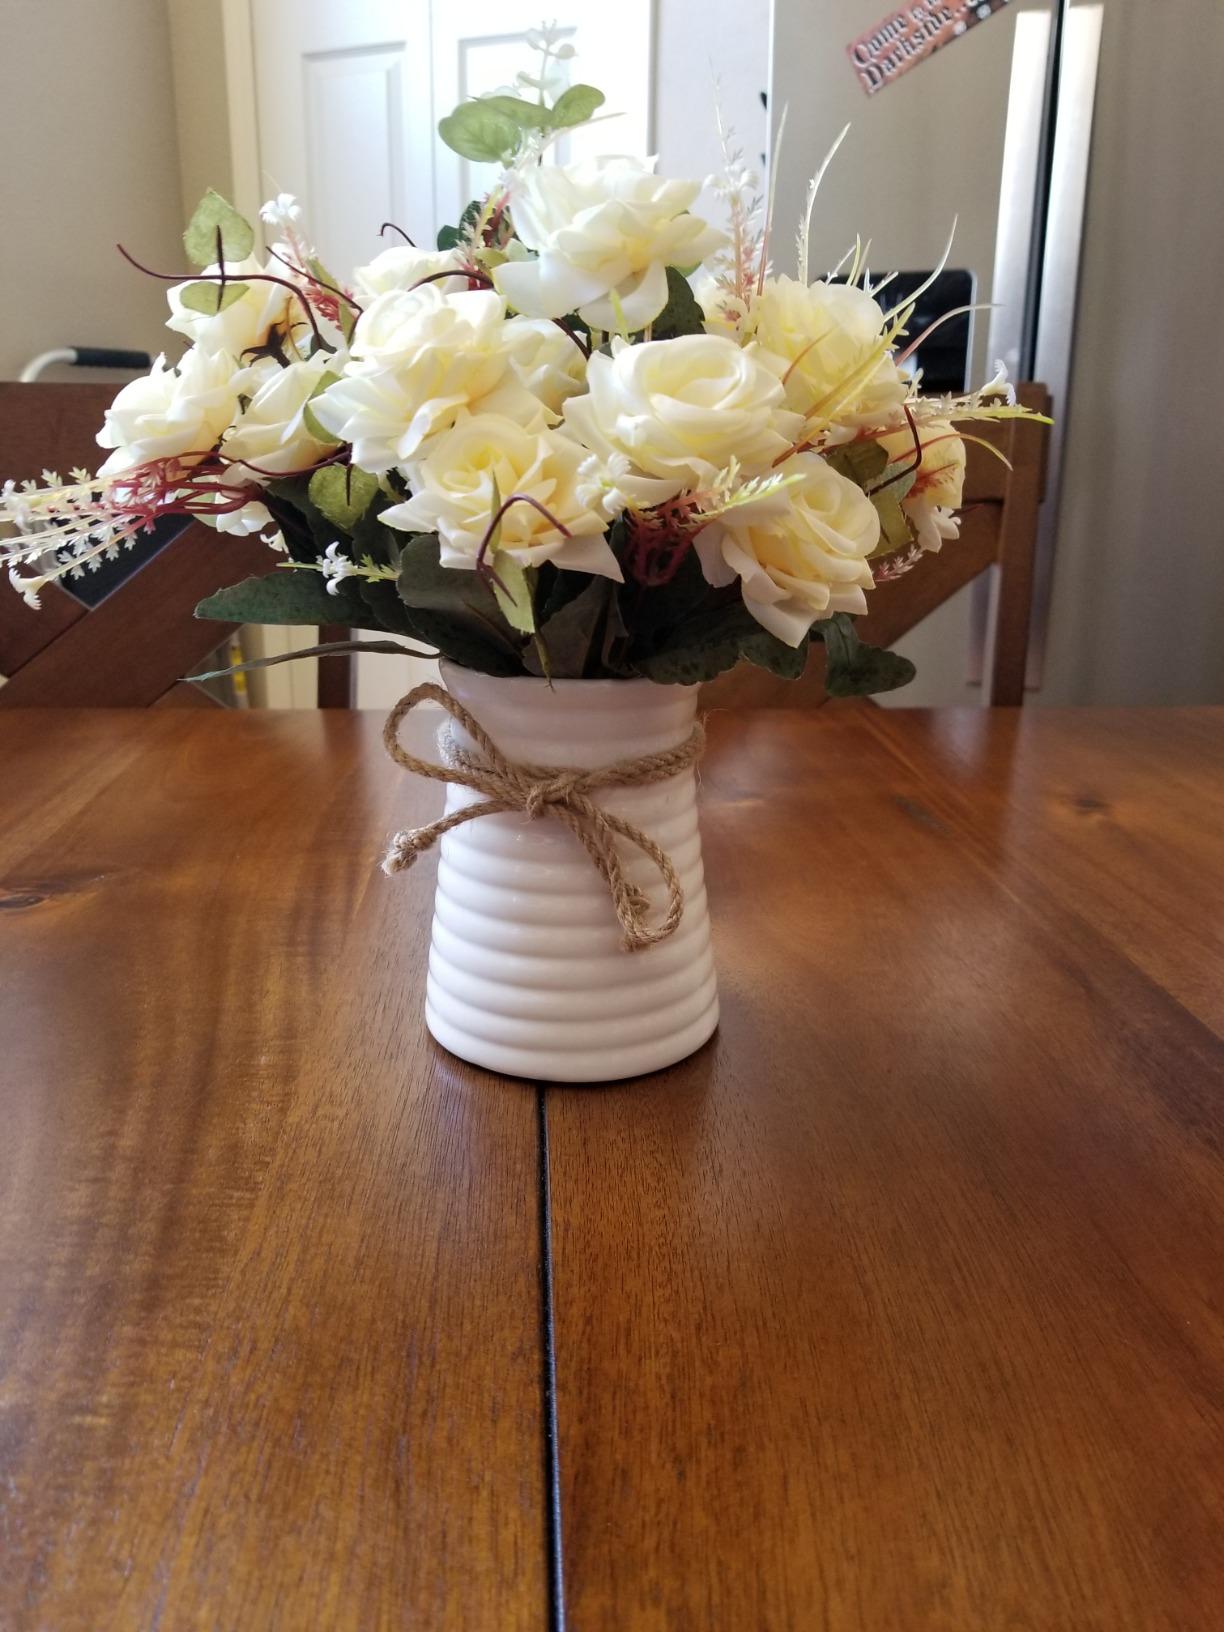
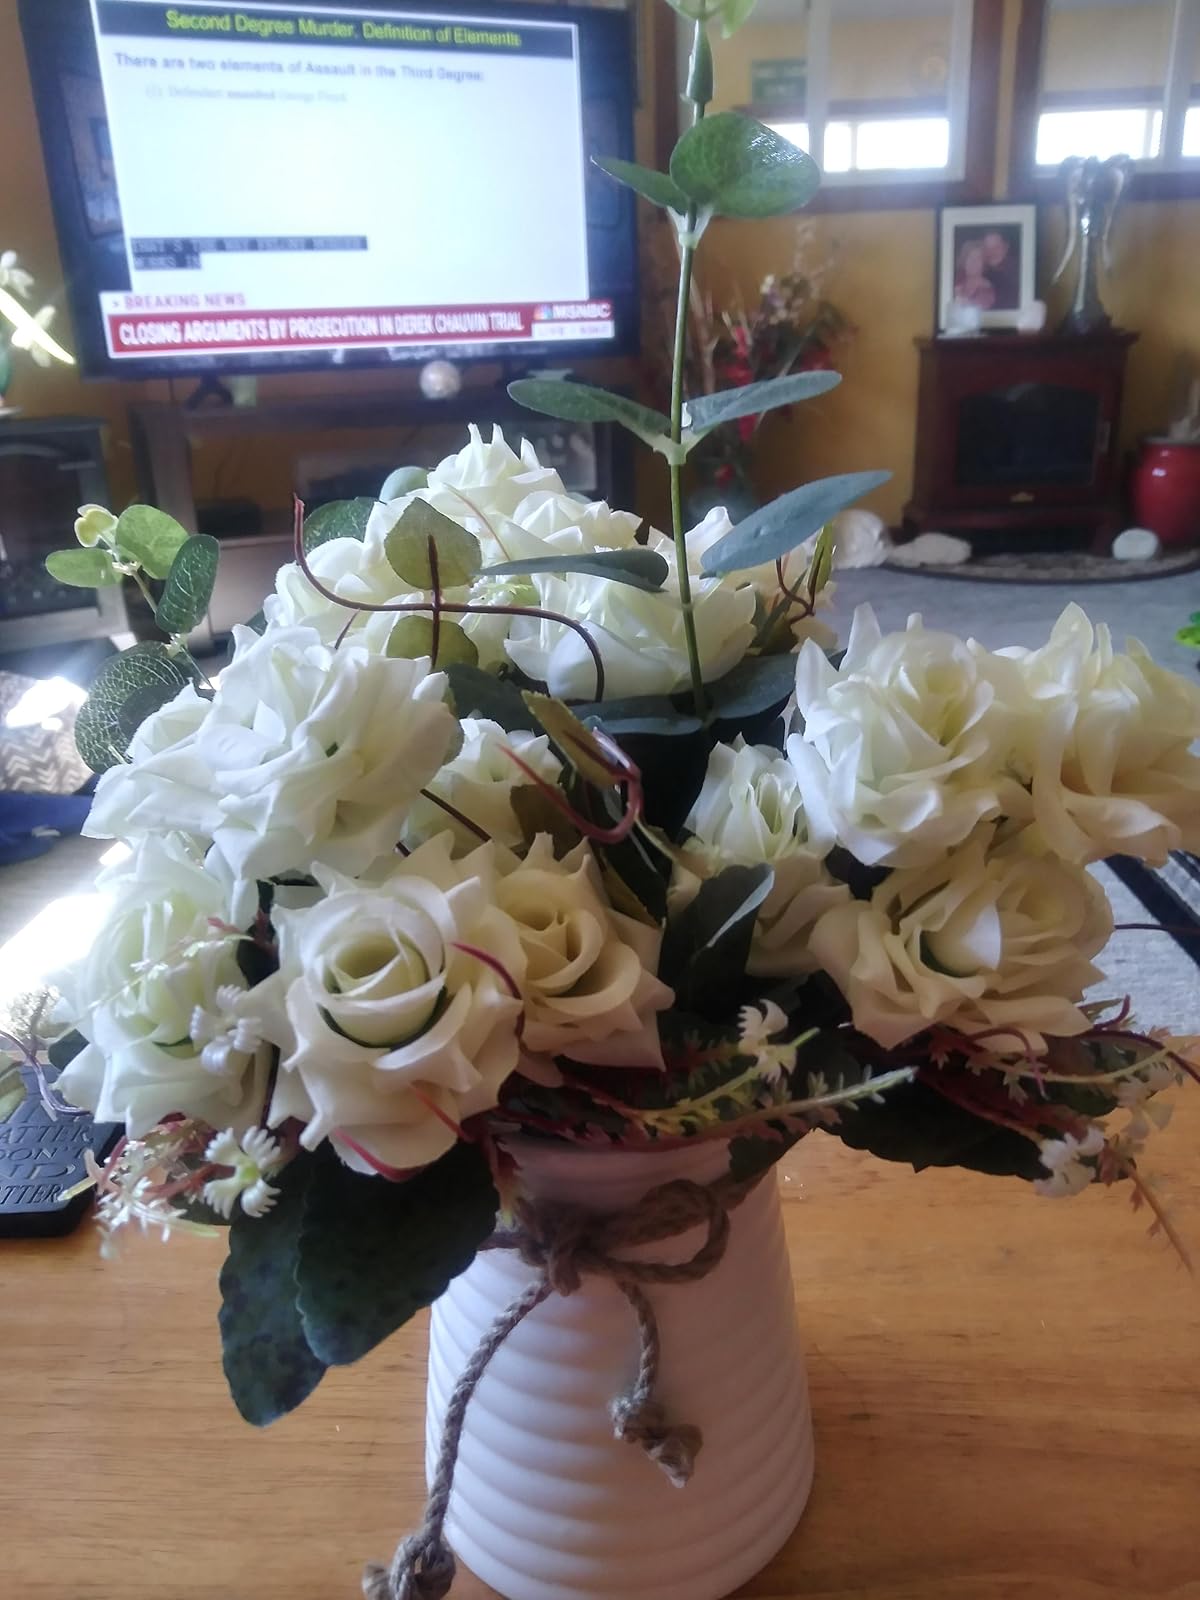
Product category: vase
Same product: yes